Historiography of the Battle of France

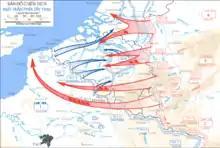

Mungo Melvin (2001) wrote that German writing on the 1940 campaign sought answers to various questions,